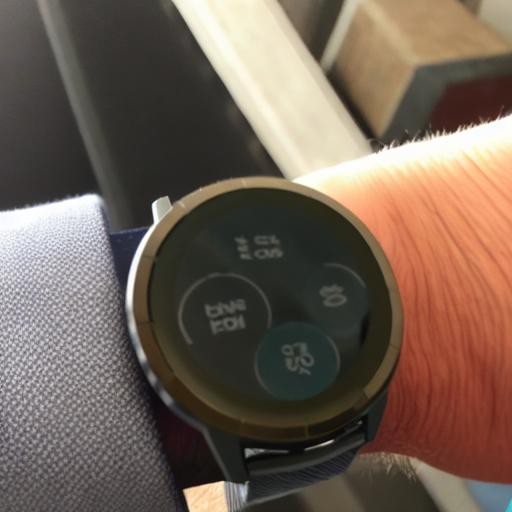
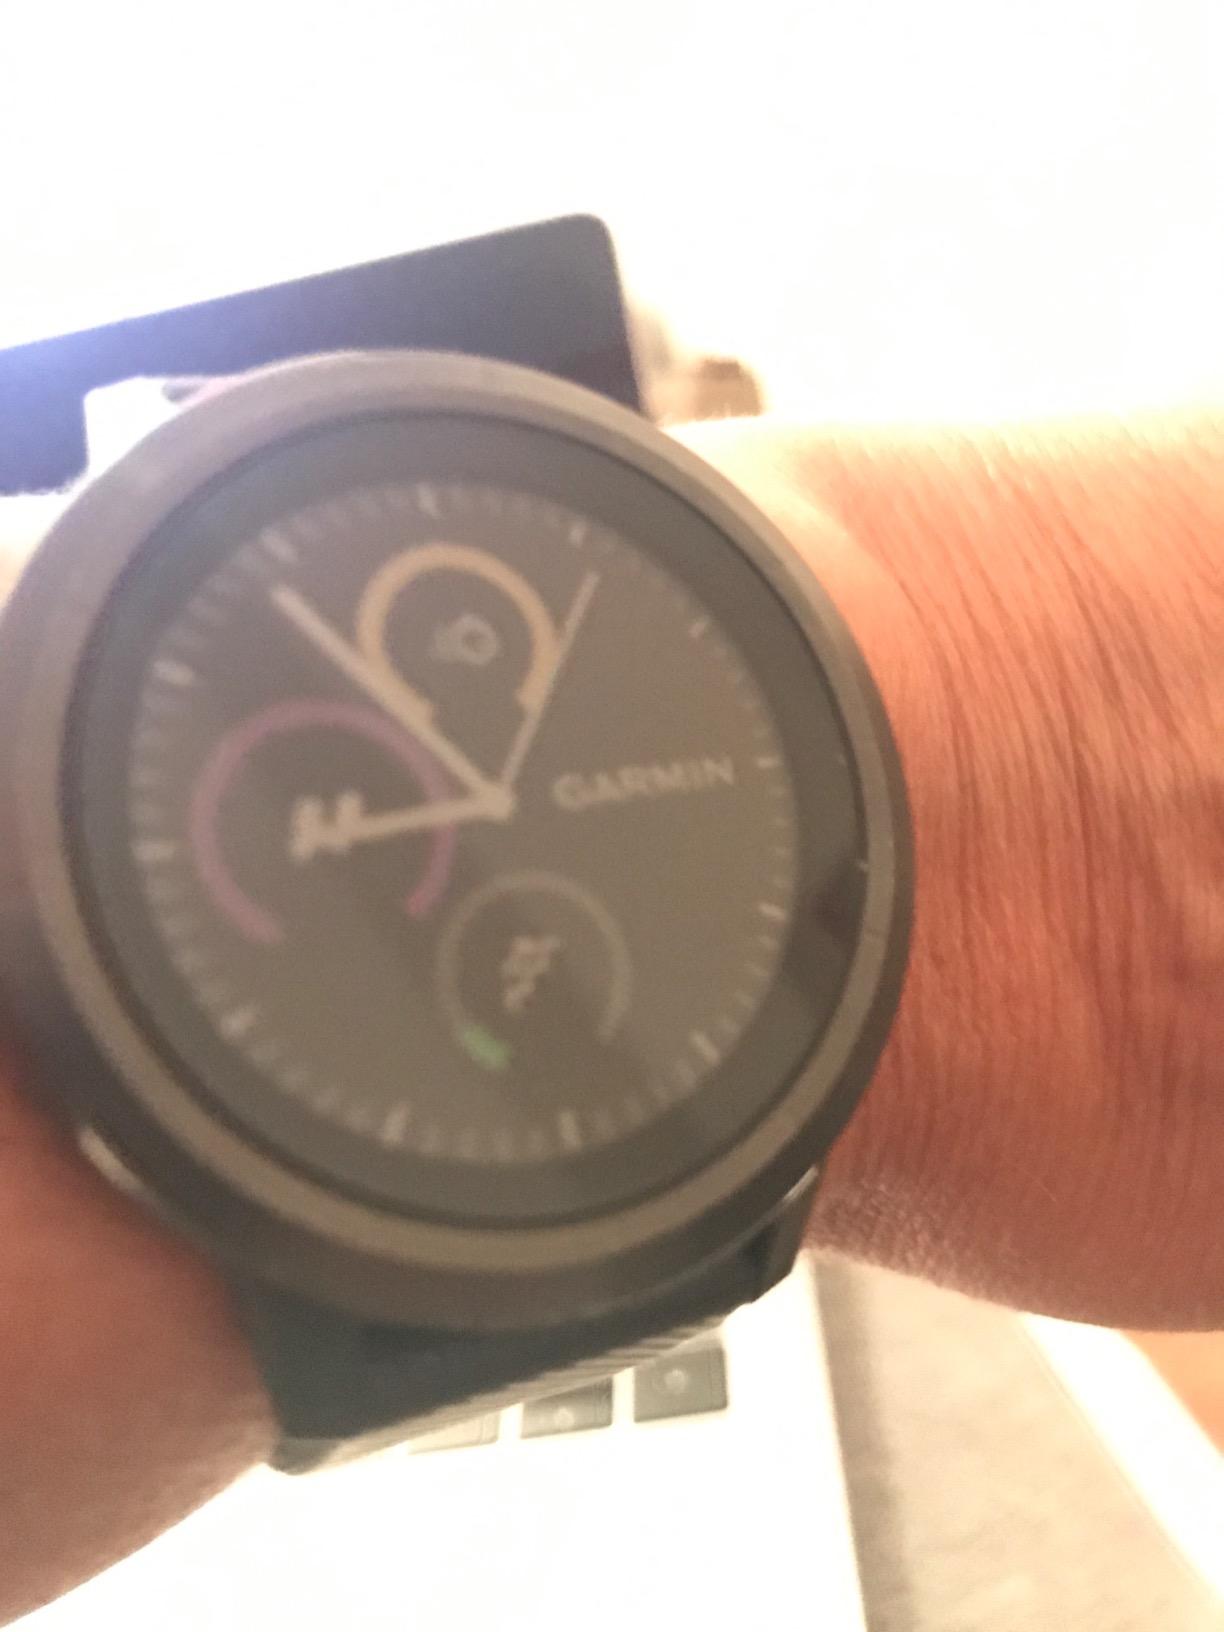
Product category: smartwatch
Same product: no